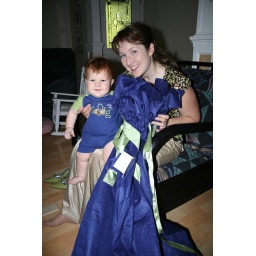
My iPhone Dock came in wraped in this HUGE blue Santa type bag that was stuffed in a box.